Vinegar Hill Historic District

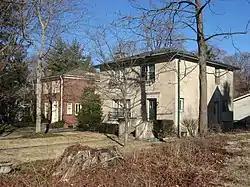
Houses in the district

The Vinegar Hill Historic District is a historic district and neighborhood in Bloomington, Indiana, United States. Built primarily in the second quarter of the twentieth century, and located a few blocks south of Indiana University Bloomington campus, Vinegar Hill has been the home of leading Indiana University faculty members. It has inspired literary attention, and it has been designated a historic site.